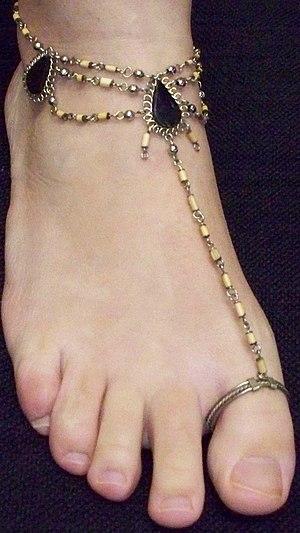
Un bracelet de cheville, souvent nommé chaîne de cheville, est un bracelet porté à la cheville. Cet article de joaillerie est originaire d'Inde et traditionnellement porté par la gent féminine. En Inde, les bracelets de cheville ornent en général des pieds nus et complètent la parure du pied constituée par les bagues d'orteil. Aujourd'hui, s'ils sont portés par les jeunes des deux sexes dans les pays occidentaux, ils n'en demeurent pas moins l'apanage des femmes en Asie et en Afrique. Le bracelet de cheville dans sa forme la plus traditionnelle est en or ou en argent, mais il existe aujourd'hui des bracelets constitués d'autres matériaux - les formes et les matières dépendent exclusivement de la créativité du joaillier. Si la large majorité des bracelets de cheville possèdent un fermoir permettant le retrait du bijou, il existe également des bracelets de cheville permanents, fermés au moyen d'une soudure. Avec les bagues d'orteil et les boucles d'oreille, le bracelet de cheville fait partie des rares bijoux conçus pour être portés par paire.